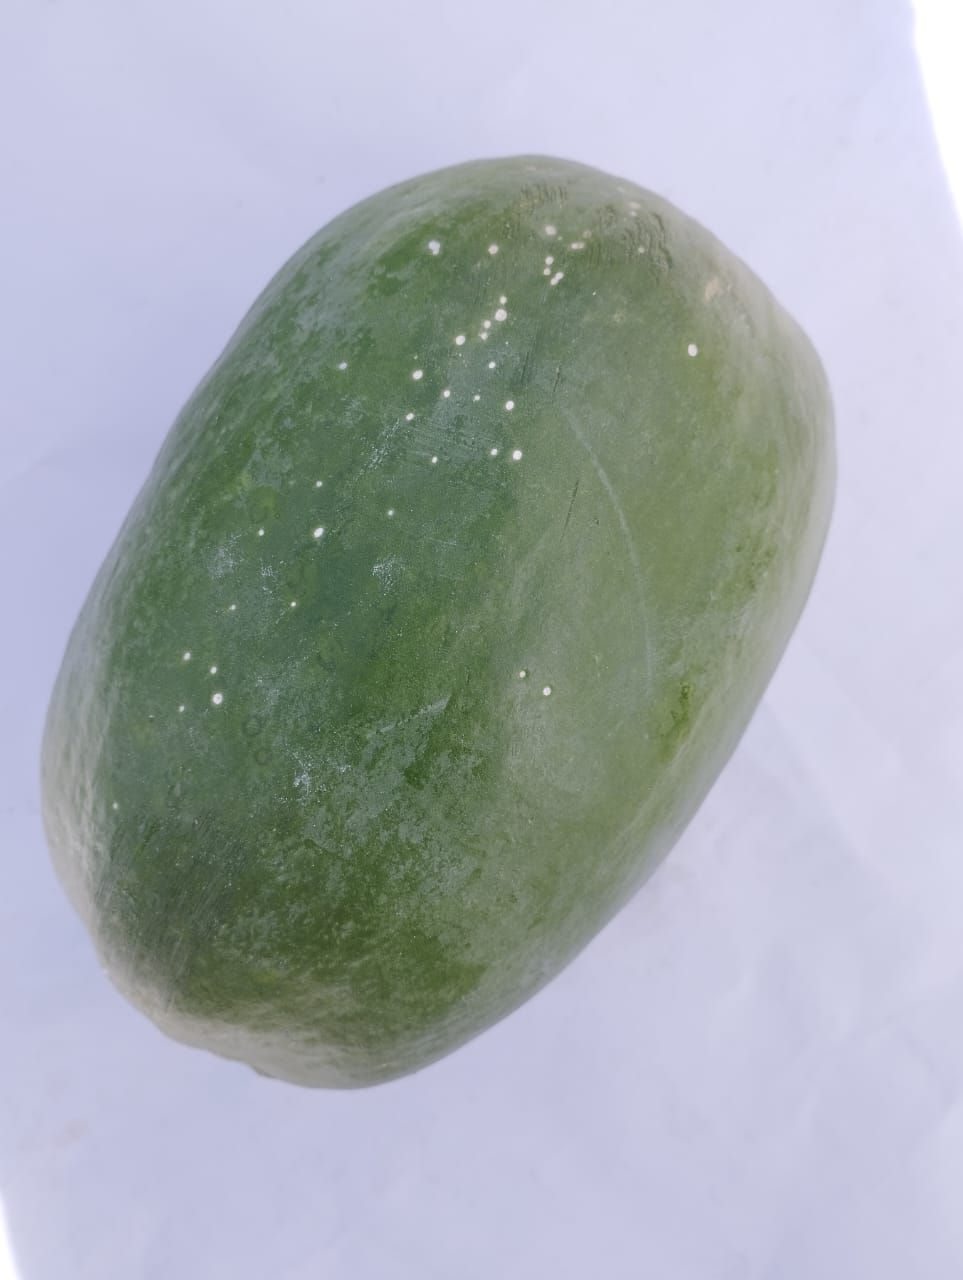
Label: Carica Papaya